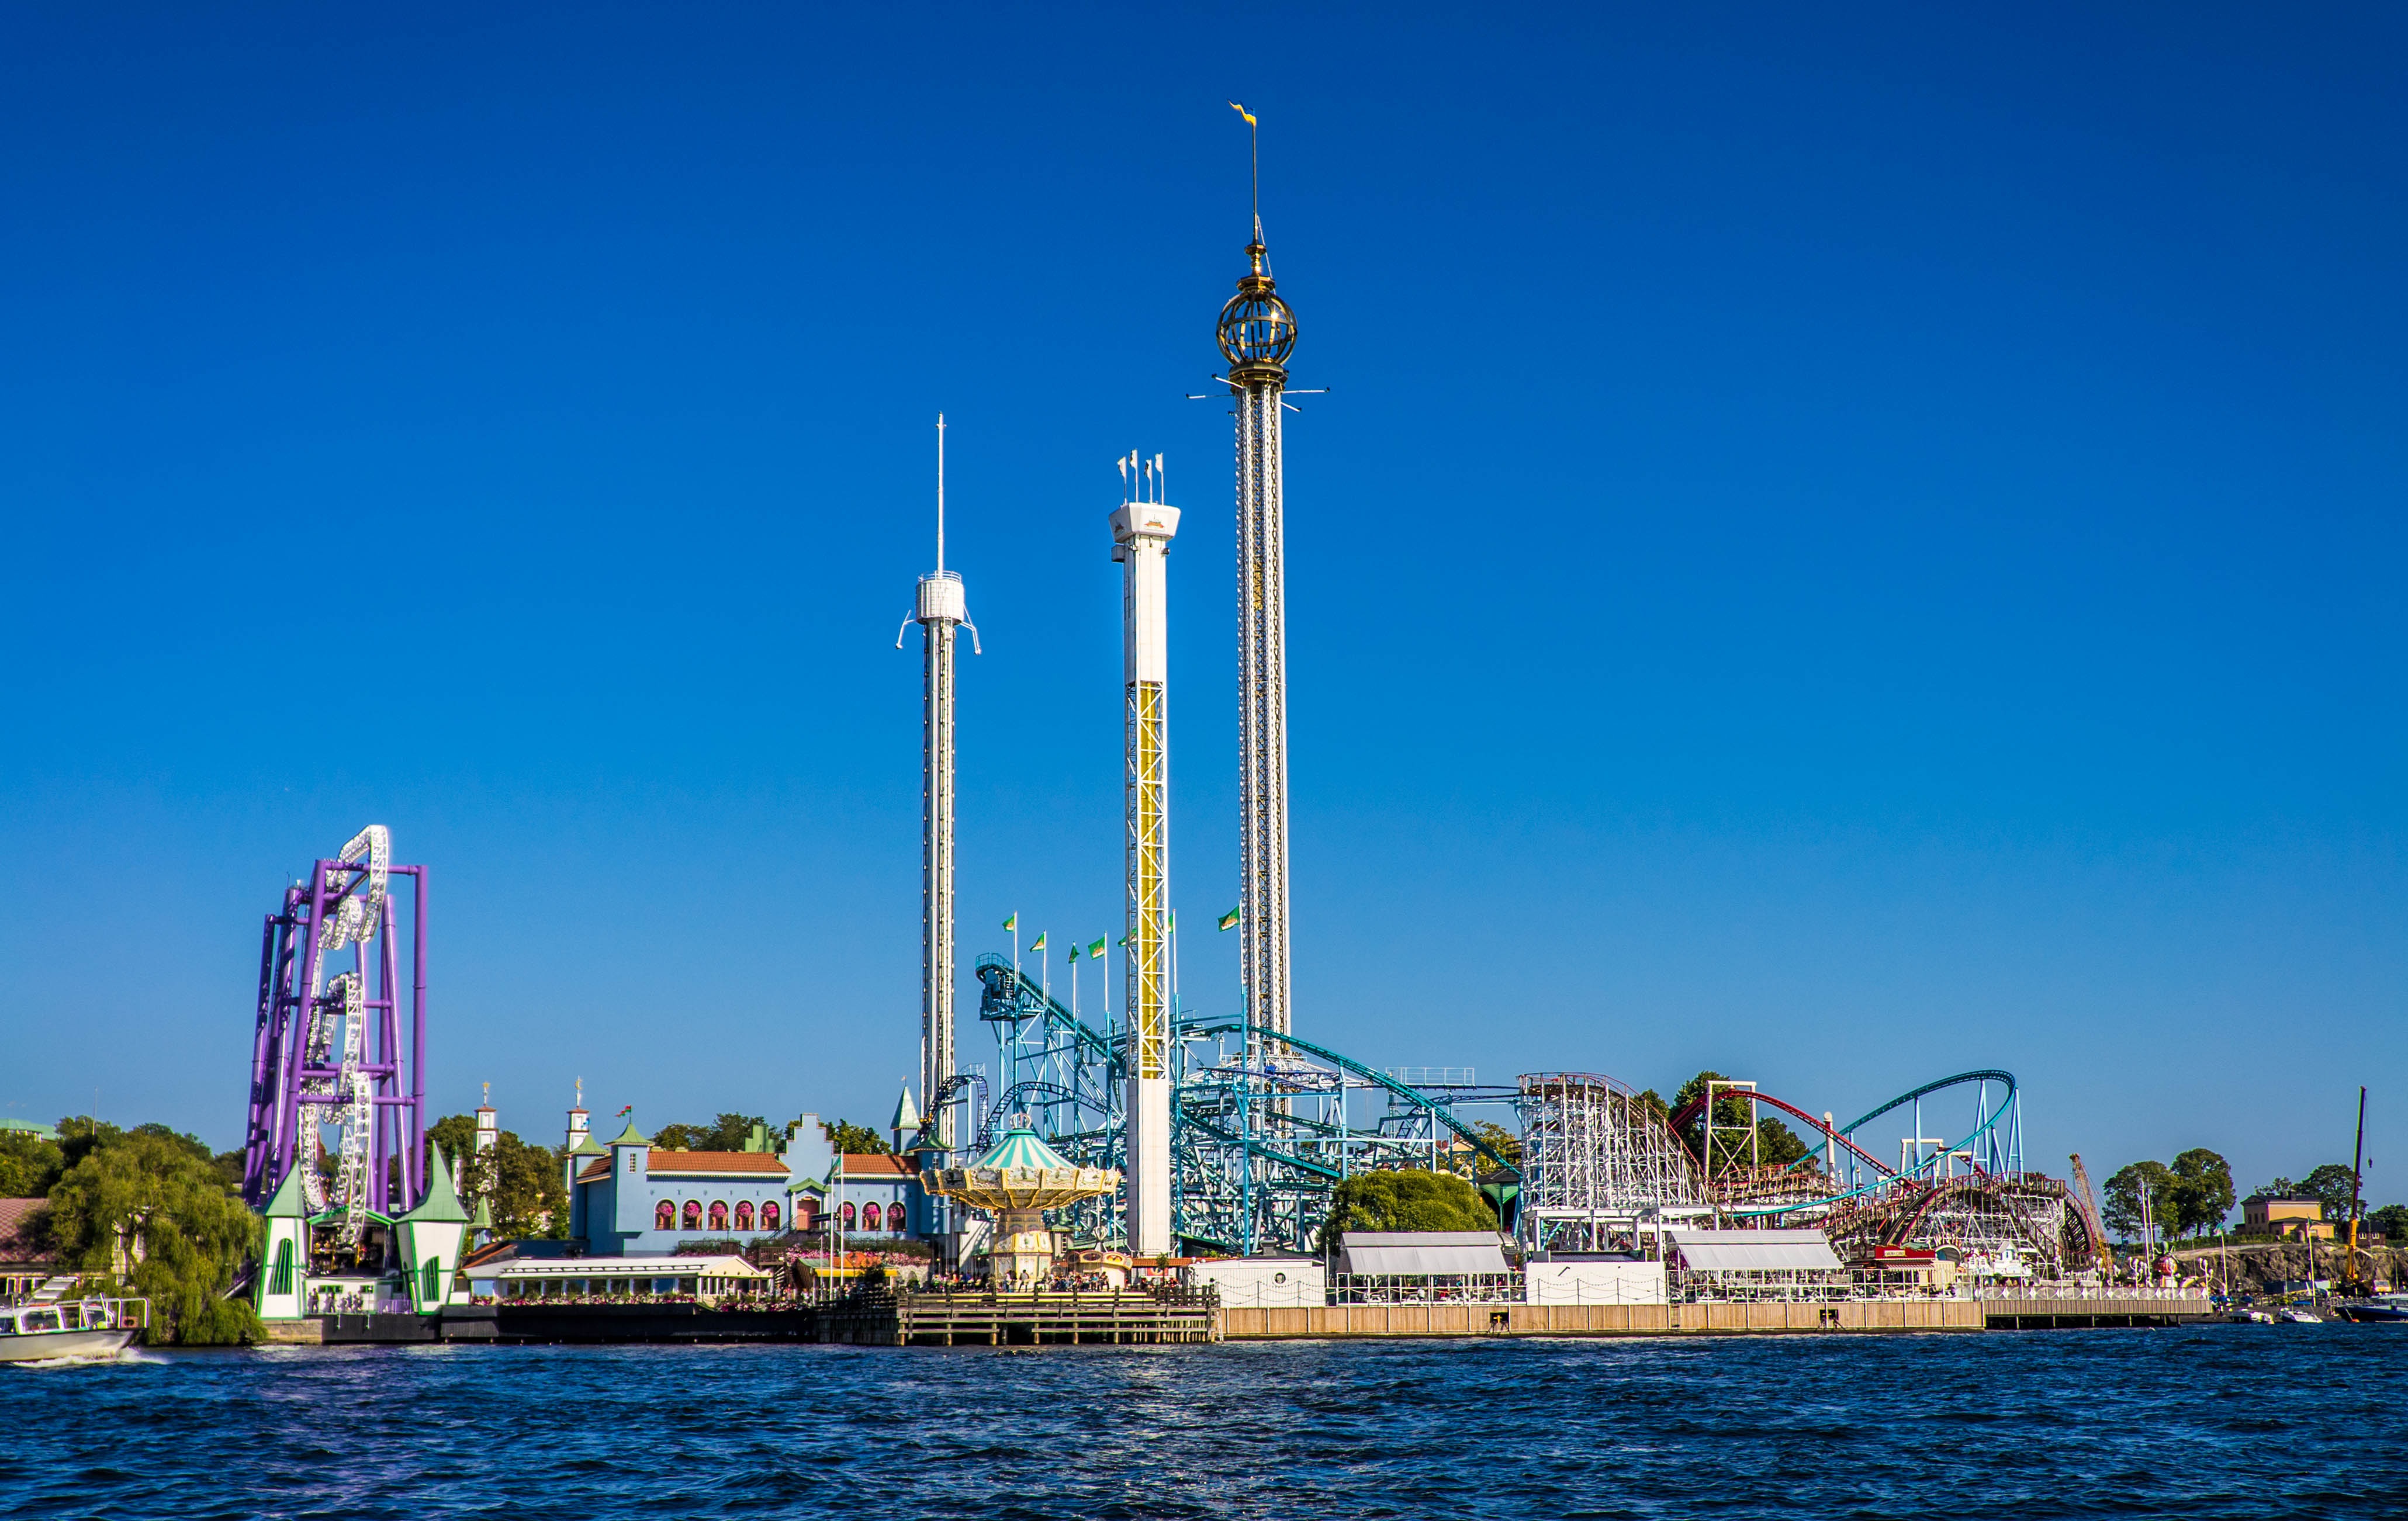
sea, outdoor, dock, skyline, skyscraper, cityscape, europe, vehicle, amusement park, tower, mast, bay, landmark, harbor, marina, port, sweden, stockholm, stan, swedish, gamla